Changsha Maglev Express

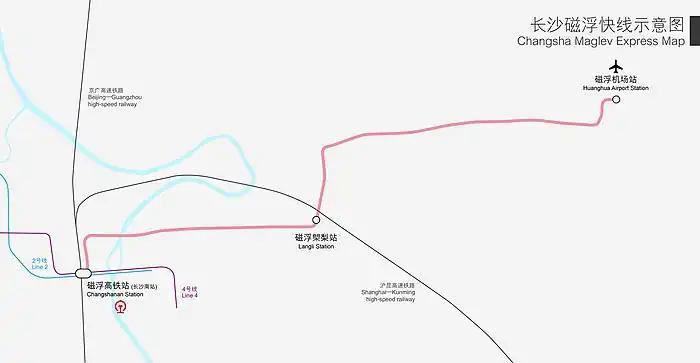
Map of Changsha Maglev Express

The first train departs from Huanghua Airport station or Changsha South railway station at 7:00am. The last train leaves Changsha South railway station at 10:00pm or Huanghua Airport station at 10:30pm. The current service interval is 11 minutes 40 seconds and each train completes the whole journey in 19 minutes 30 seconds.